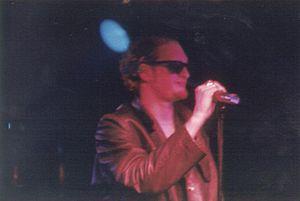
Mad Season est un groupe de grunge américain, originaire de Seattle, dans l'État de Washington. Le groupe enregistre et publie un seul album studio, intitulé Above, en 1995. Il se sépare par la suite en 1999, puis se réunit occasionnellement en 2012, 2014 et 2015.